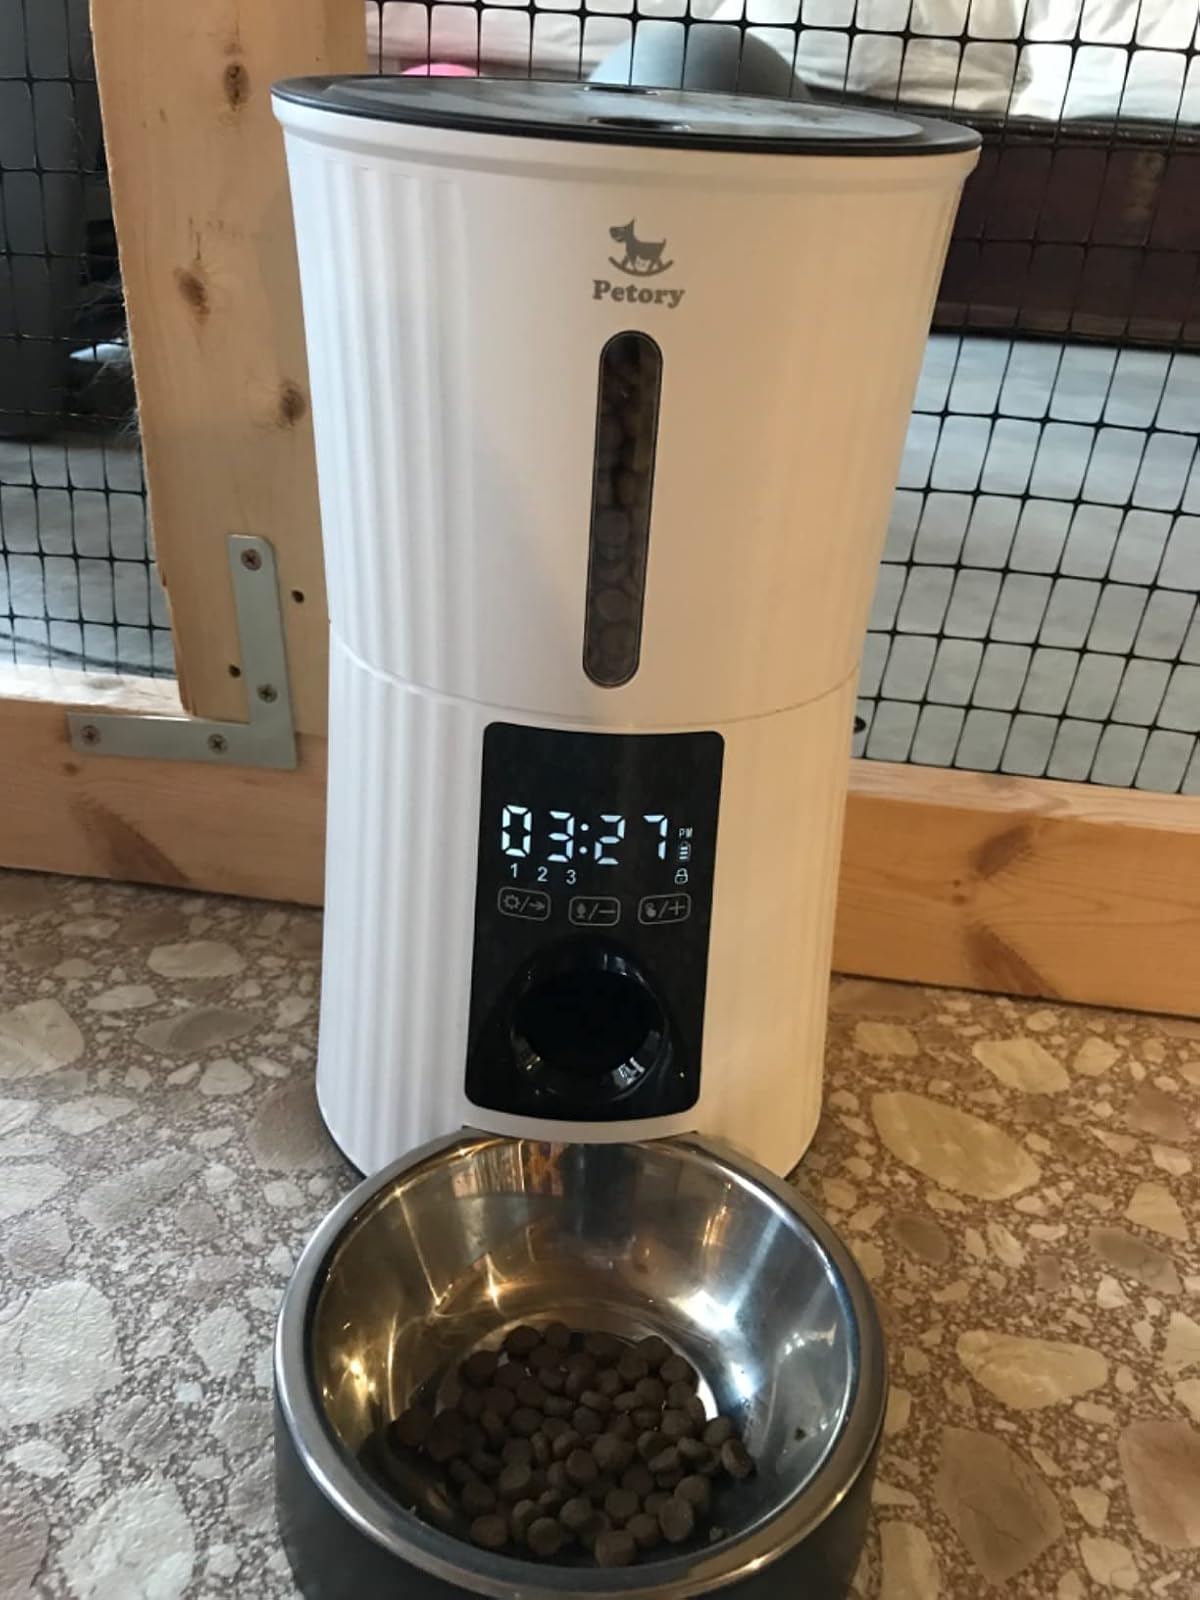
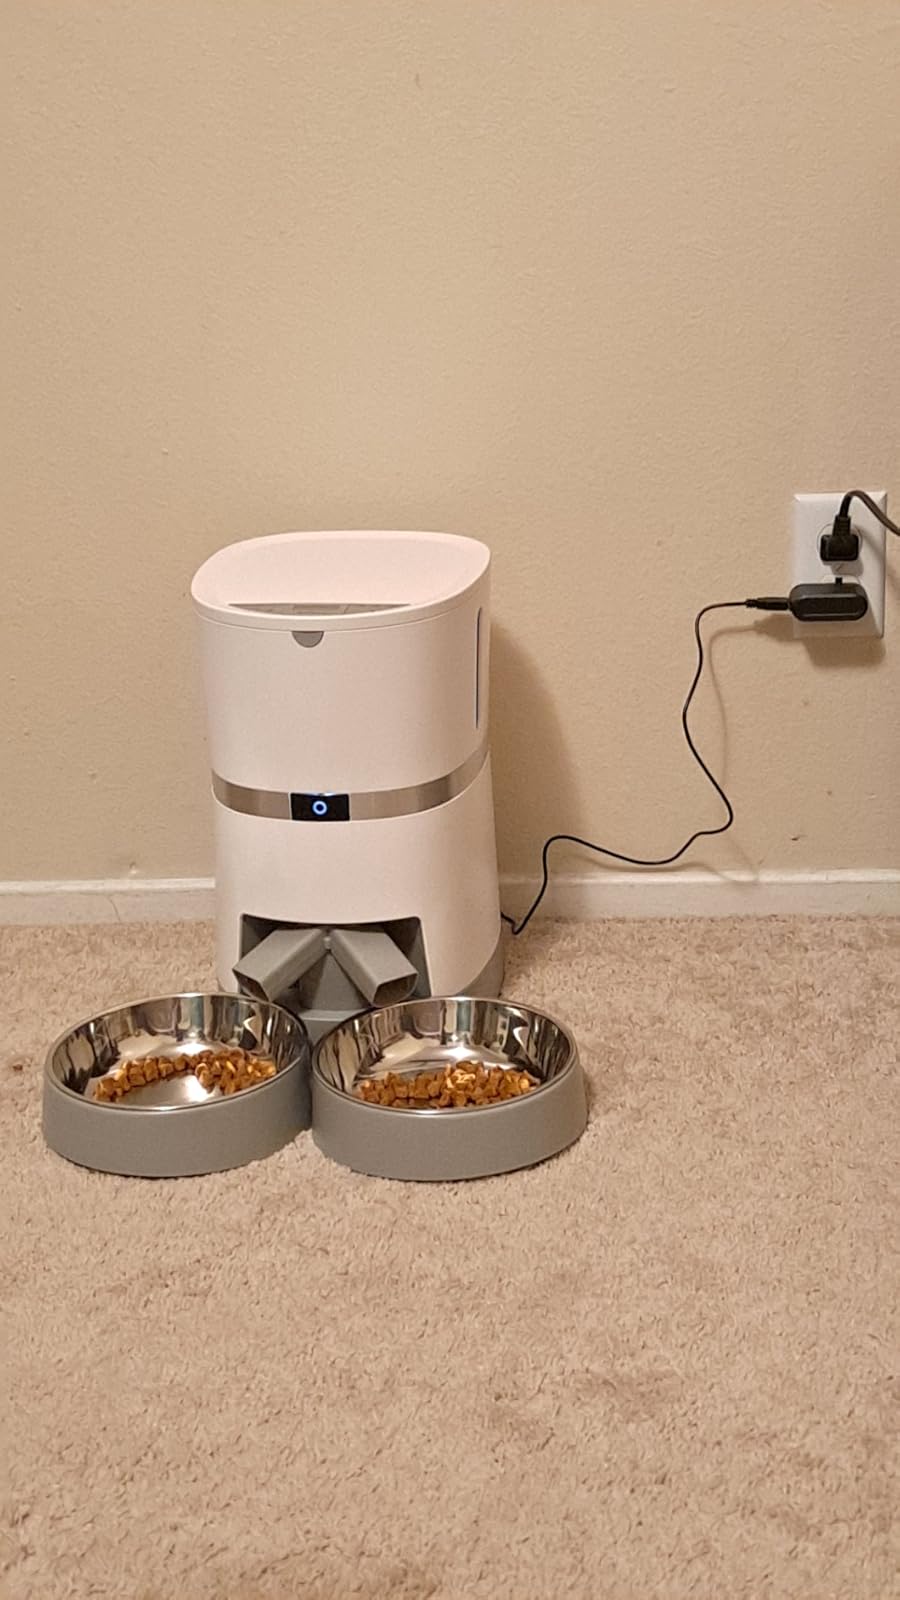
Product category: items_feeder
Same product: no